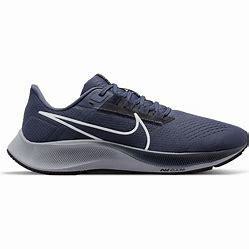
Brand: Nike
Model: College Air Zoom Pegasus 38